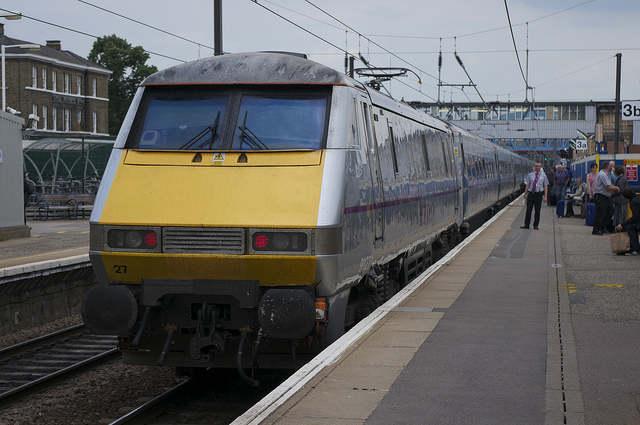
A passenger train stopped at a train station.

A railroad train pulling up to the train platform

A train waits at a crowded depot full of passengers.

a  yellow train parked at a railway platform.

A yellow and gray train is in the loading zone.